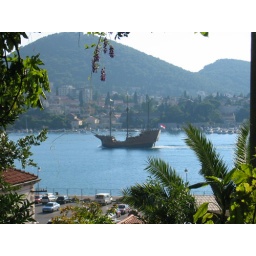
old sailing ship in the harbor, view from Erwin"s house